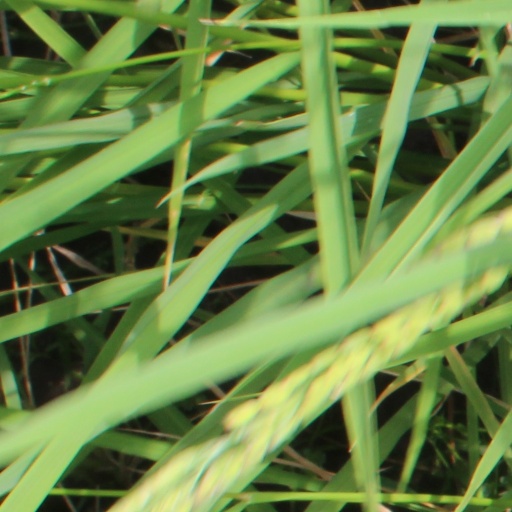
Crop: rice